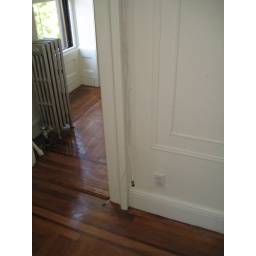
outlet/cable by bedroom door